HScott Motorsports

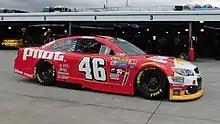
Michael Annett's No. 46 at Martinsville Speedway in 2016

In late January 2015 Michael Annett brought his longtime primary sponsor Pilot Flying J, as well as sponsors Cypress Associates, Allstate Peterbilt, Northland Oil & Lubricants, Switch Hitch, Sherwin-Williams, TMC Transportation, Multiprens USA and EFS (Electronic Funds Source), to drive a second HSM car full-time after running his rookie season with Tommy Baldwin Racing. The car number was later revealed to be No. 46 and Jay Guy was announced as crew chief. Annett finished 13th at the season-opening Daytona 500. He failed to qualify for next race at Atlanta, one of 13 drivers to not pass inspection and set a time during qualifying. Shortly after, HScott was given a second chance after Xfinity Series regular Brian Scott gave up his seat in the No. 33 Circle Sport Racing Chevrolet. The car was wrapped in Pilot Flying J colors, and Circle Sport owner Joe Falk was credited with owner's points under NASCAR rules. During the 2015 season, Annett had a rough season and he also missed the fall Talladega race. Other than Daytona, Annett's best finish was 23rd at Bristol, Kansas and Martinsville. Annett finished 36th in points with the 46 finishing 38th in Owner points.